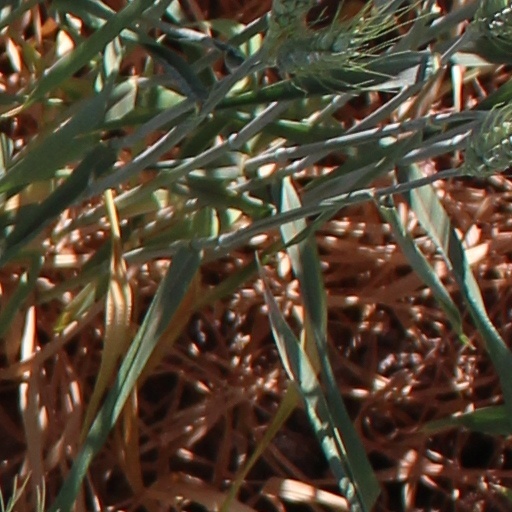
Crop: wheat